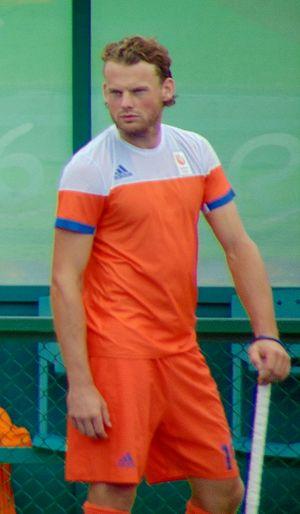
Bob de Voogd, né le 16 septembre 1988 à Helmond, est un joueur néerlandais de hockey sur gazon.